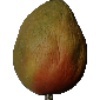
Label: Papaya 1